IBM storage

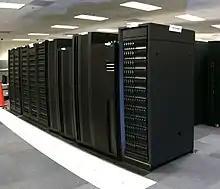
Various IBM storage servers

The IBM Storage product portfolio includes disk, flash, tape, NAS storage products, storage software and services. IBM's approach is to focus on data management.